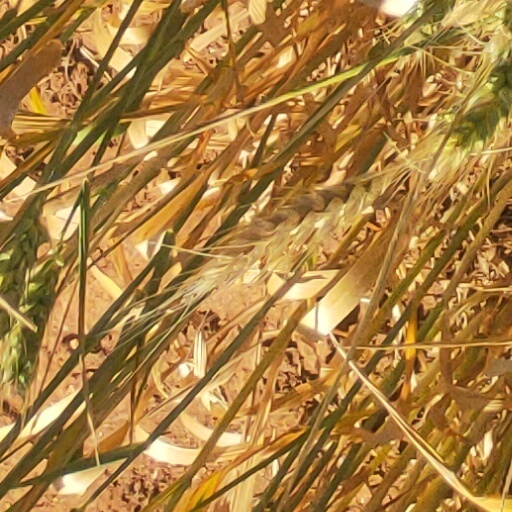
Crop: wheat